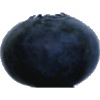
Label: Blueberry 1